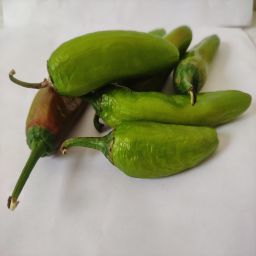
Crop: New Mexico Green Chile
Quality: Ripe